The Air Hawk

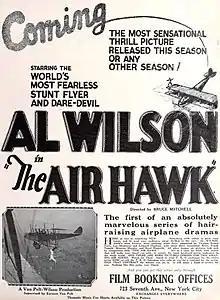
Advertisement

The Air Hawk is a 1924 American silent action adventure film directed by Bruce M. Mitchell and starring real life aviator Al Wilson. The aviation film was produced and distributed by Universal Pictures.